No Time to Die

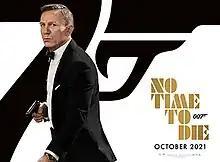
UK theatrical release poster

No Time to Die is a 2021 spy thriller film and the twenty-fifth in the "James Bond" series, and is the fifth and final to star Daniel Craig as fictional British MI6 agent James Bond. The plot follows Bond, who has left active service with MI6, and is recruited by the CIA to find a kidnapped scientist, which leads to a showdown with a powerful and vengeful adversary armed with a technology capable of killing millions. It was directed by Cary Joji Fukunaga from a screenplay he co-wrote with Neal Purvis, Robert Wade and Phoebe Waller-Bridge, based on a story conceived by Purvis, Wade and Fukunaga. In addition to Craig, Léa Seydoux, Ben Whishaw, Naomie Harris, Jeffrey Wright, Christoph Waltz, Ralph Fiennes, and Rory Kinnear also reprise their roles from previous films, with Rami Malek, Lashana Lynch, Billy Magnussen, Ana de Armas, David Dencik, and Dali Benssalah appearing in new roles.